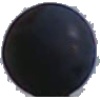
Label: Grape Blue 1